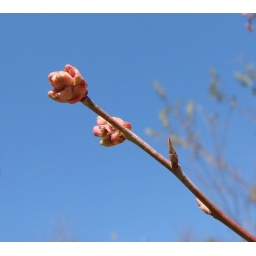
Blueberry flower buds against the sky